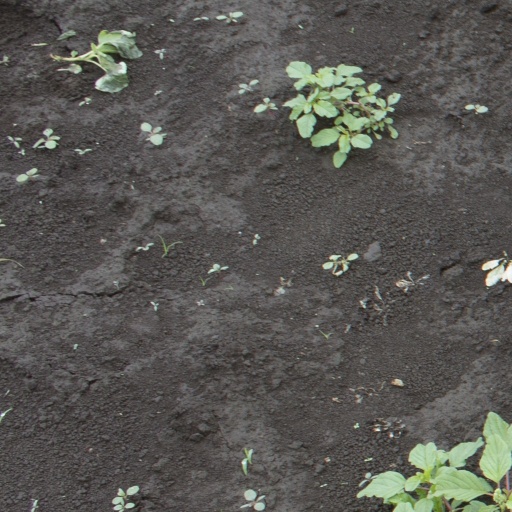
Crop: soybean